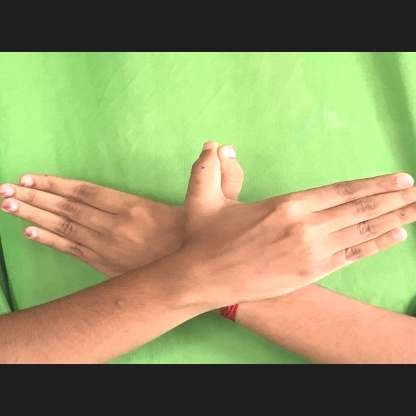
Mudra: Garuda